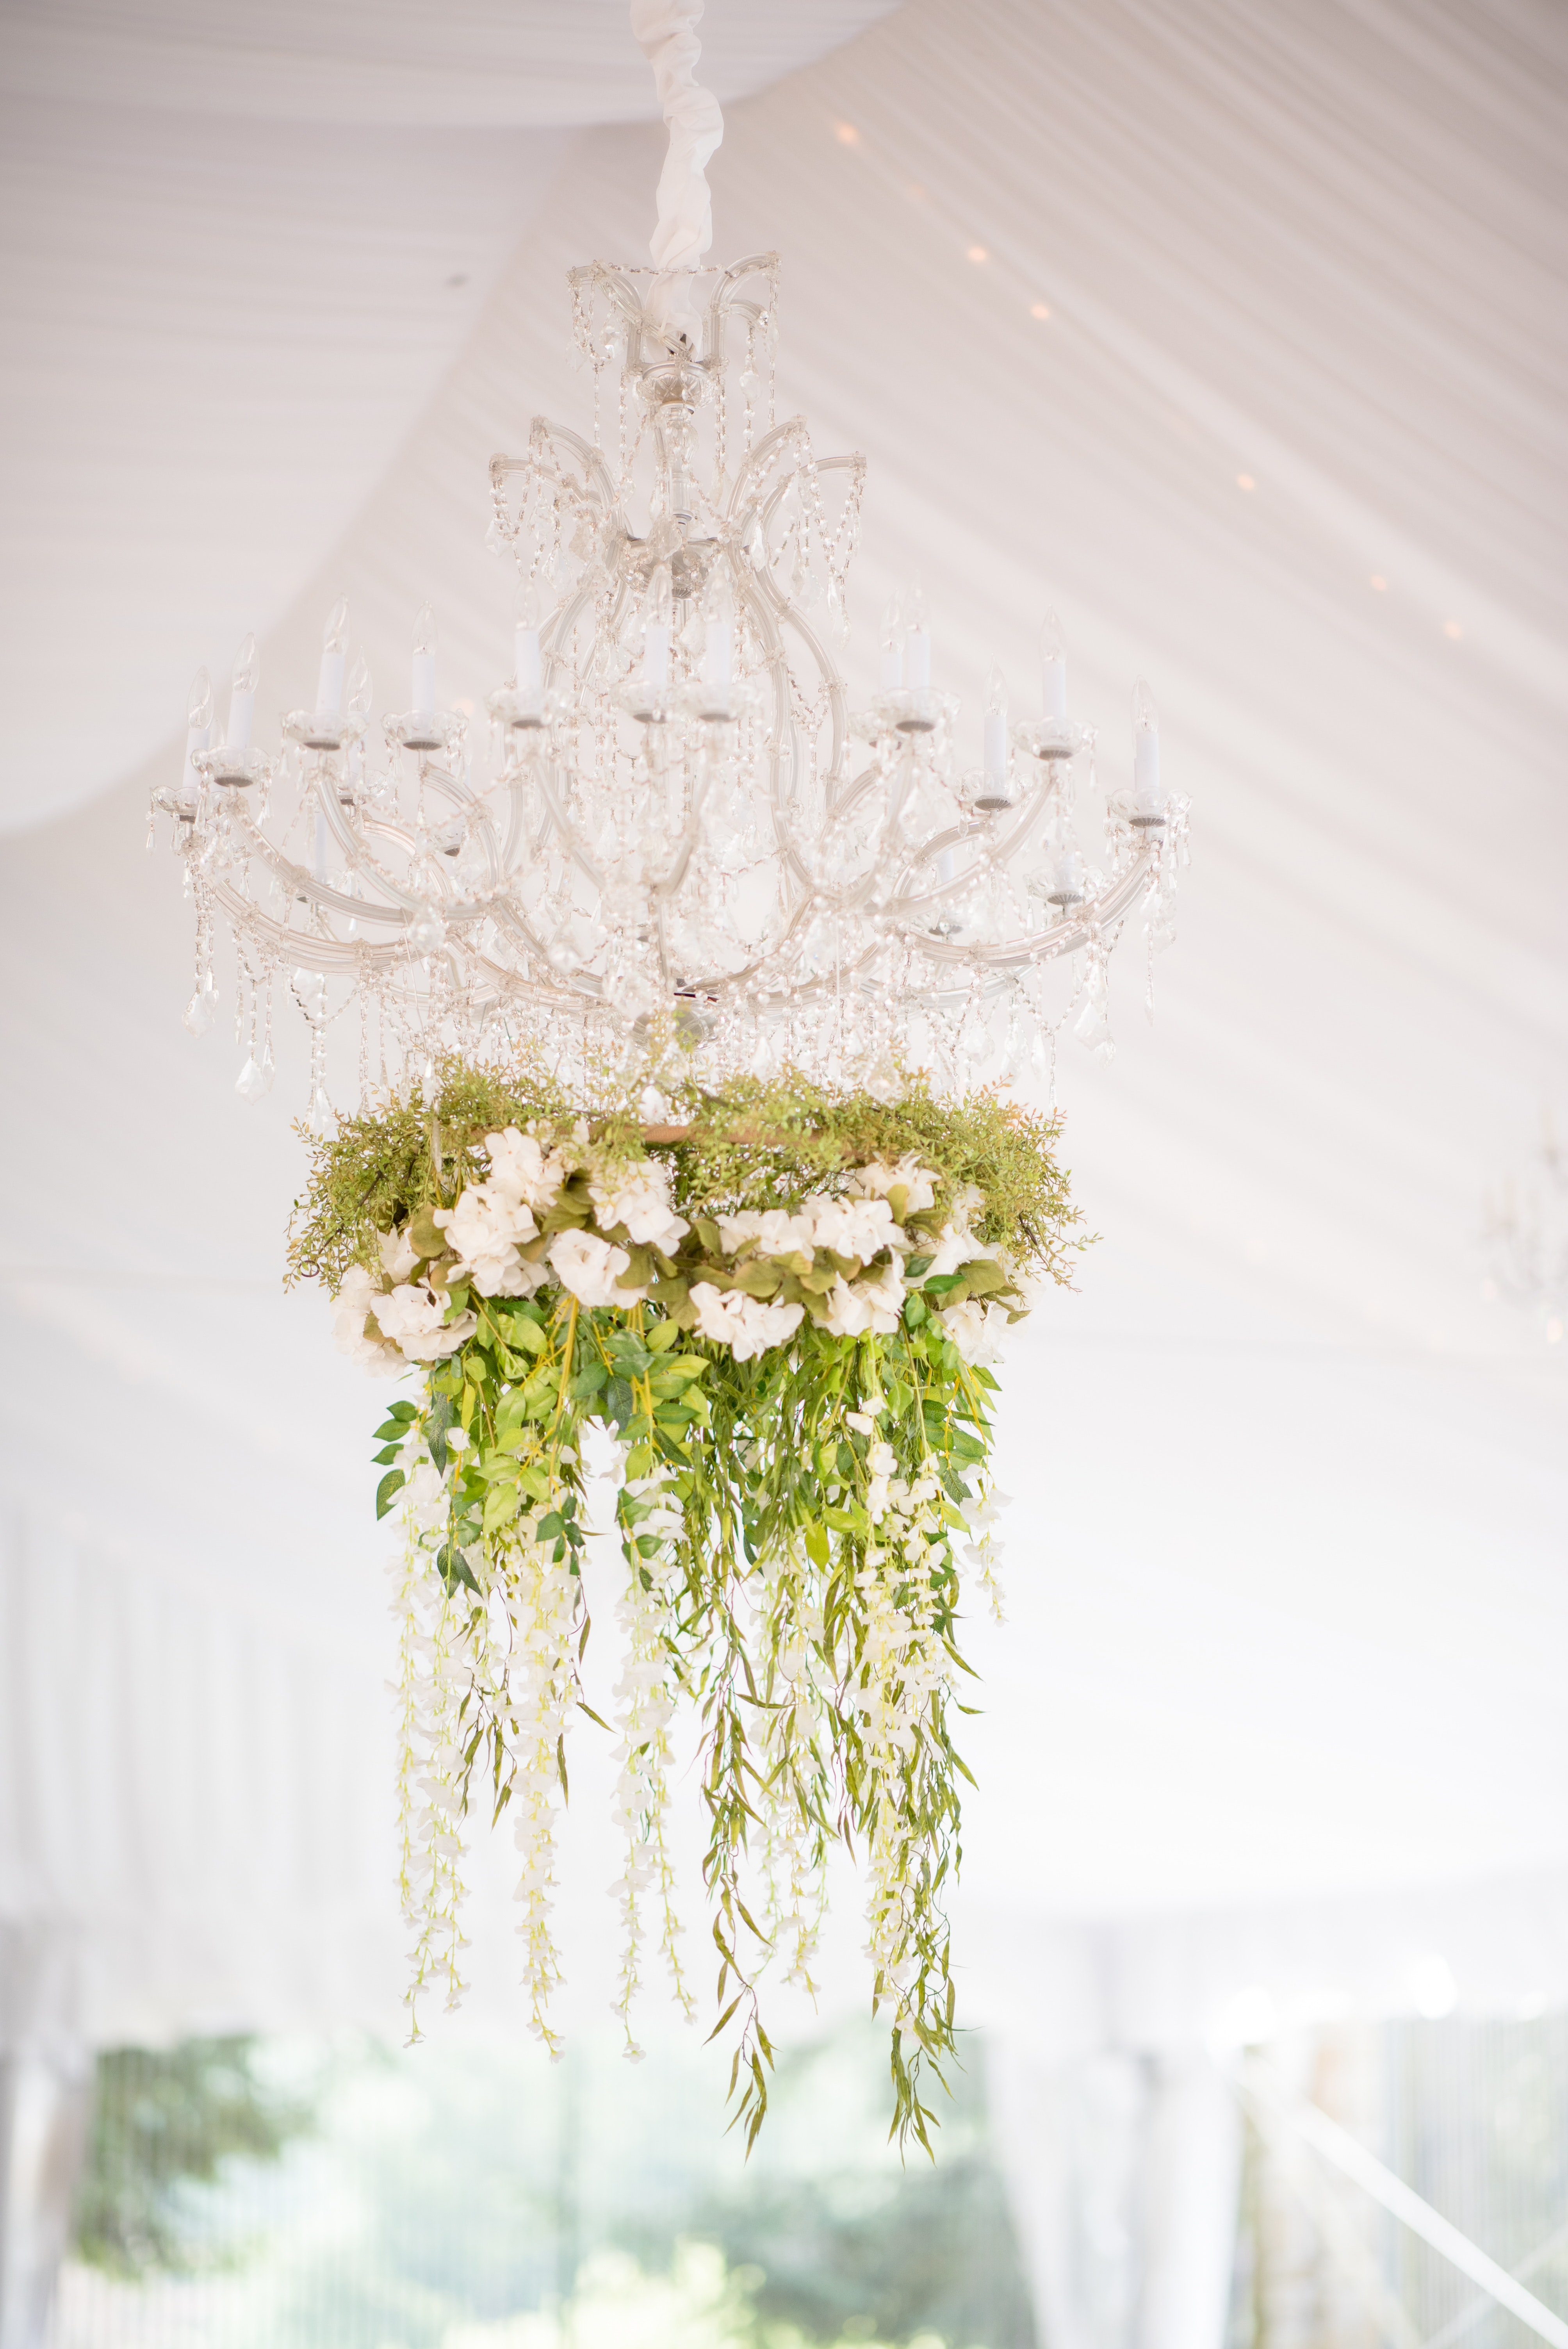
flower, flower arranging, chandelier, light fixture, floristry, flower bouquet, centrepiece, lighting, floral design, petal, lighting accessory, ceremony, decor, cut flowers, wedding ceremony supply, ceiling, lampshade, bride